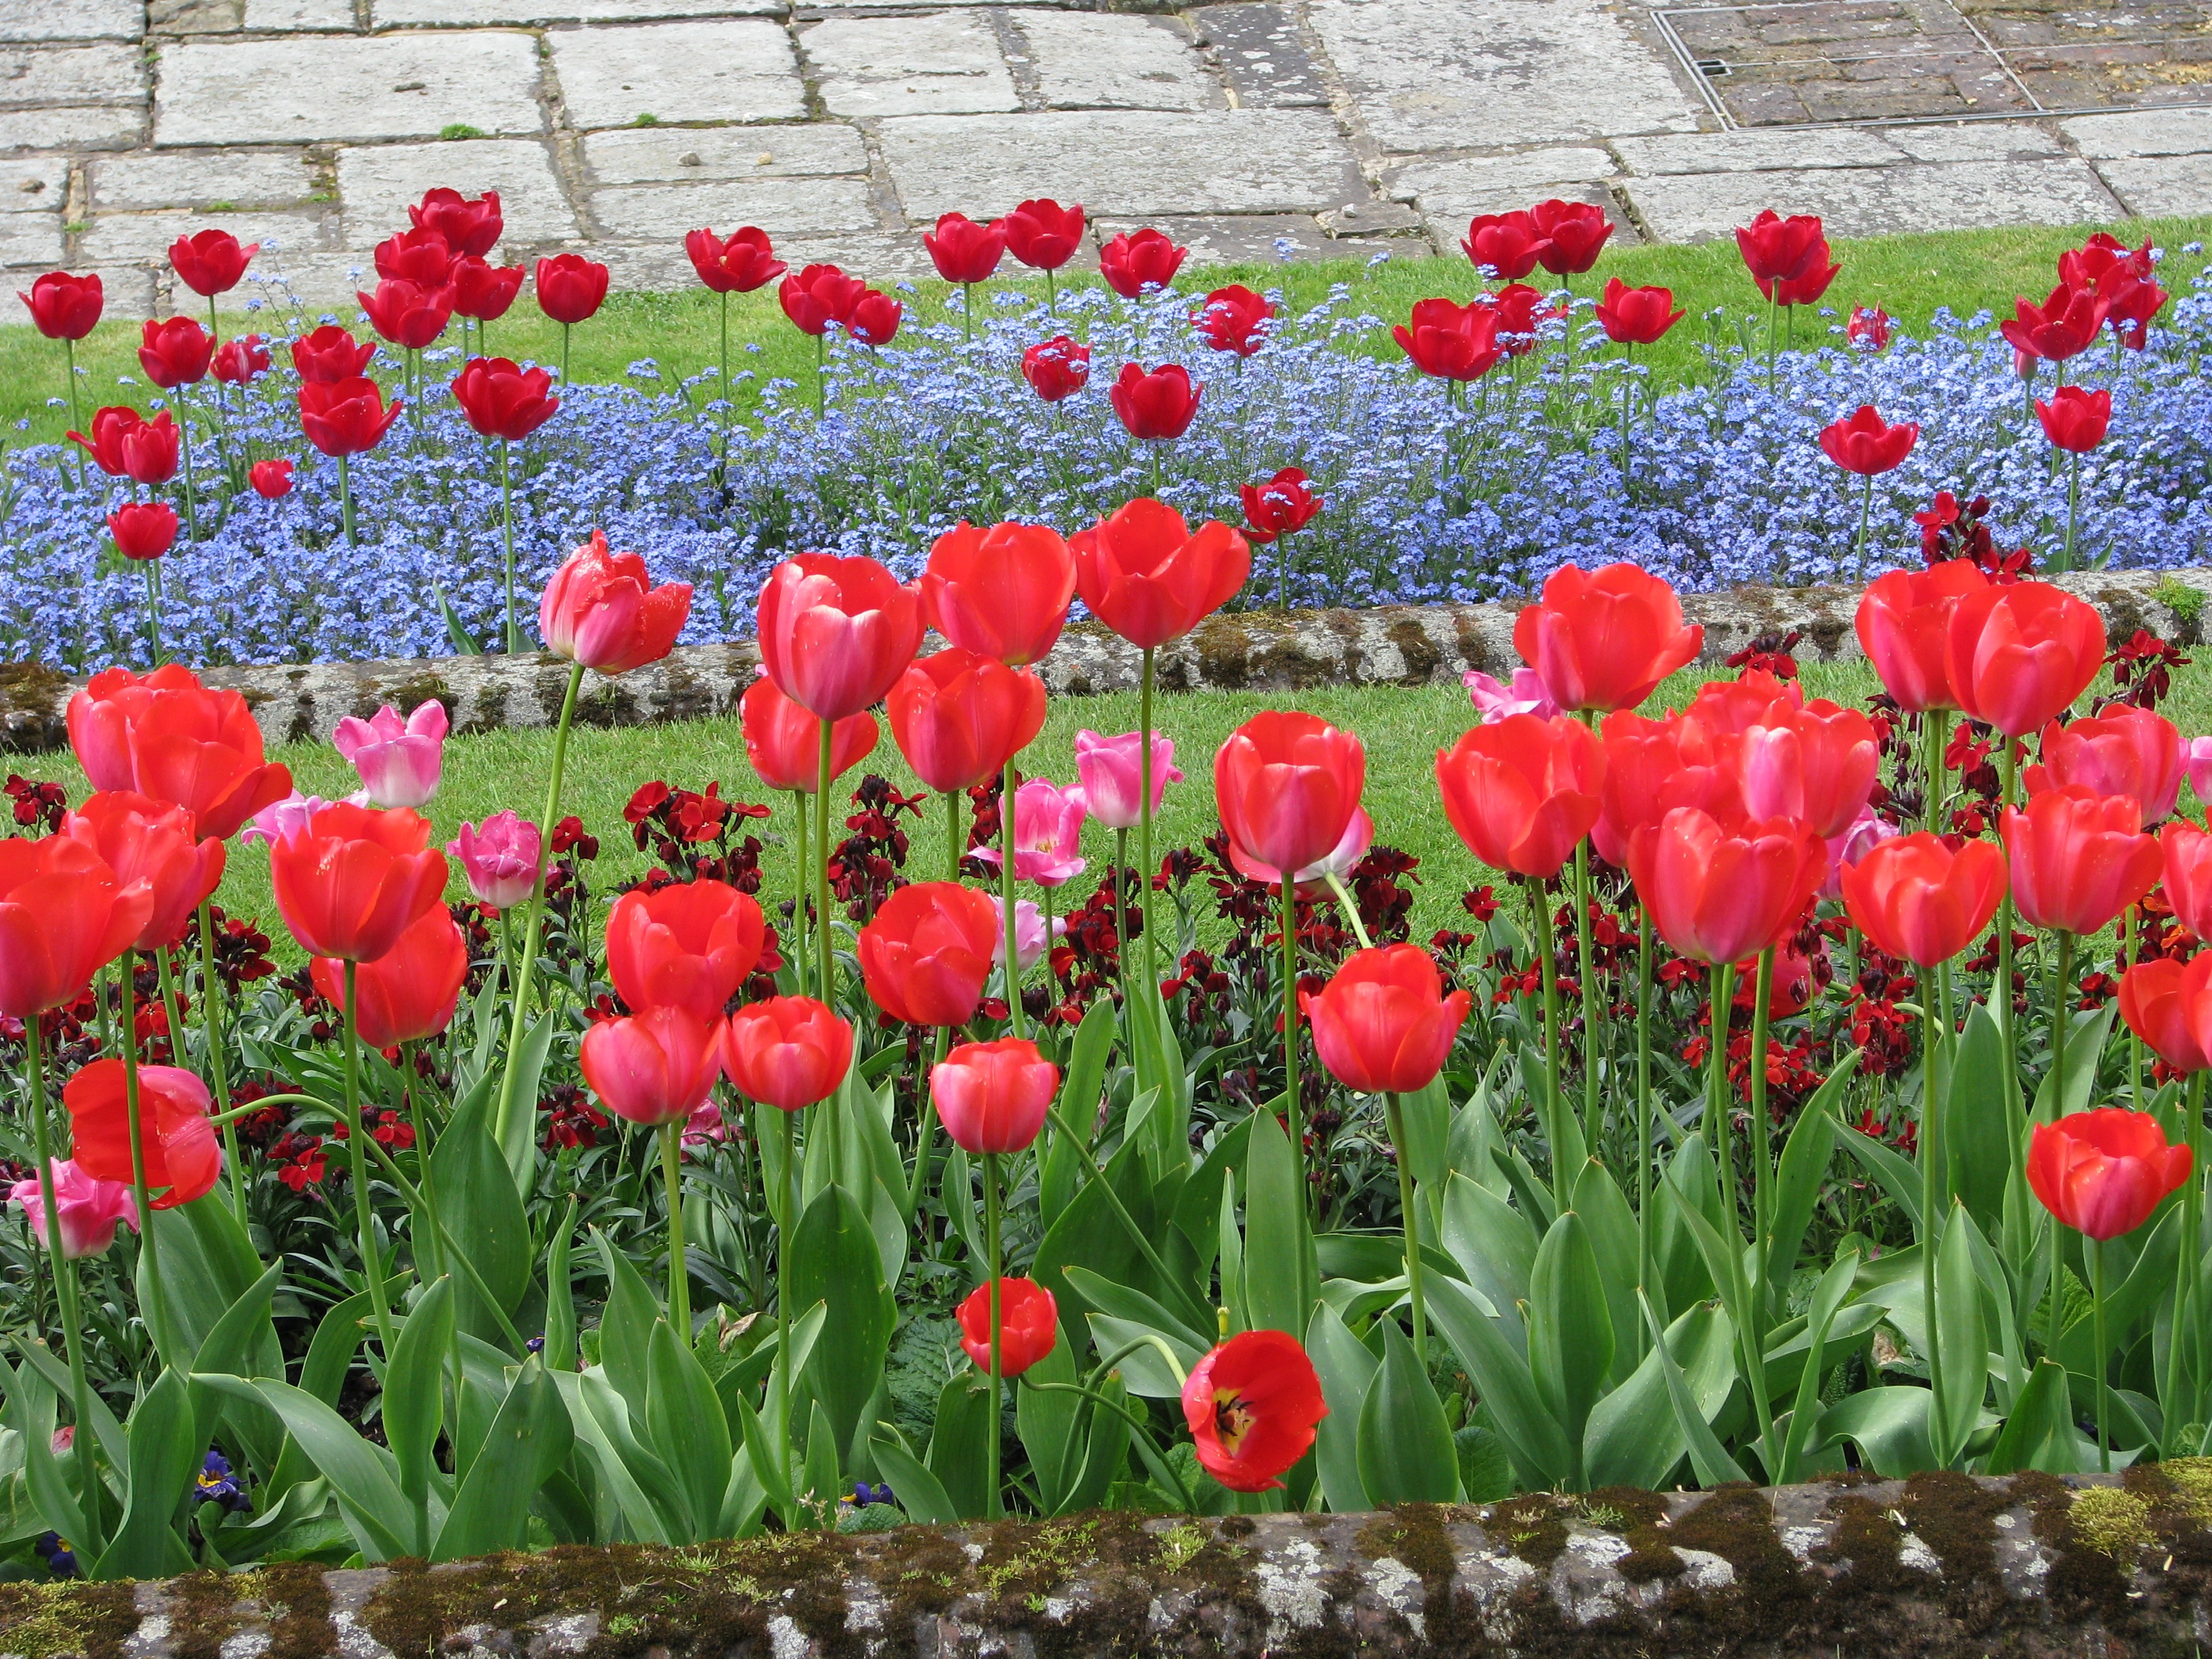
plant, flower, tulip, flowerbed, flowering plant, lily family, land plant